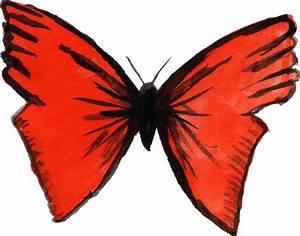
butterfly